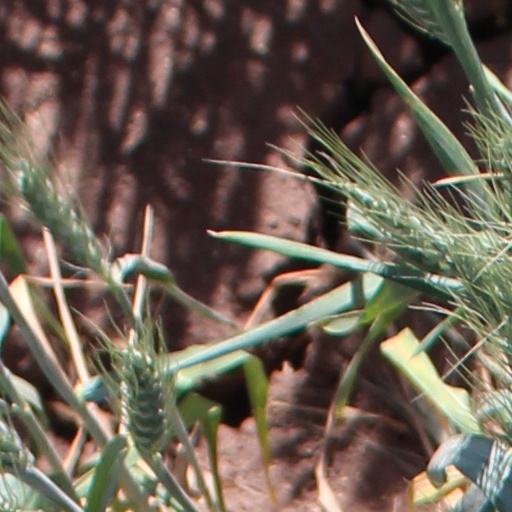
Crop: wheat